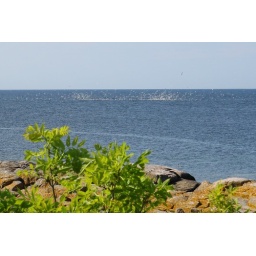
While we were walking around the island a feeding frenzy of water fowl took place just off the fortress walls.